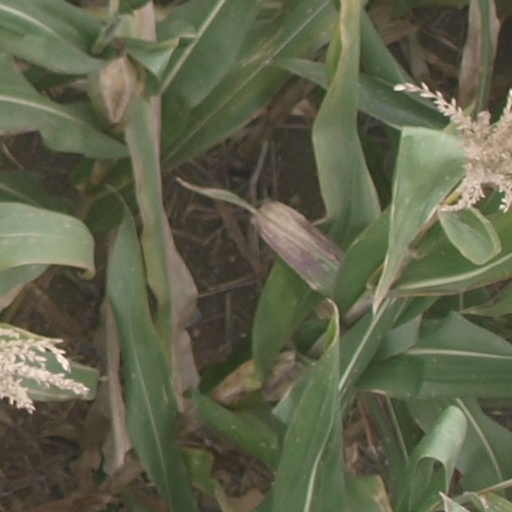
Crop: maize; corn